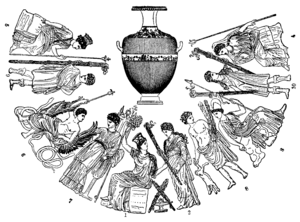
Le Regina Vasorum, littéralement "la Reine des Vases", est une hydrie grecque du IVᵉ siècle av. J.-C., provenant de Cumes en Italie du Sud. Elle représente les divinités d'Éleusis avec des reliefs dorés et polychromes. Elle fait partie des collections du Musée de l'Ermitage, à Saint-Pétersbourg. En plus de ses qualités esthétiques, elle est reconnue comme source iconographique importante pour la religion grecque antique.